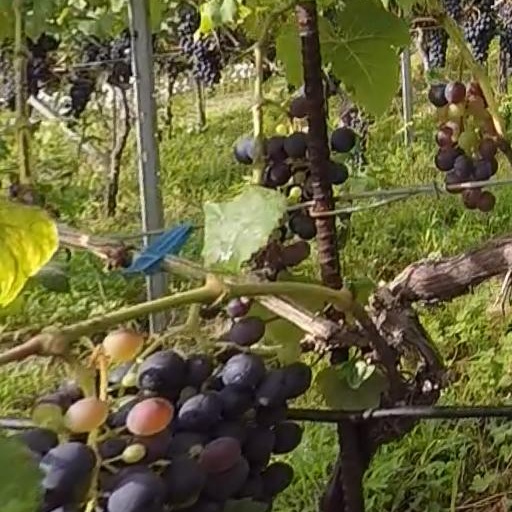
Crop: grape